Vyshyvanka Day

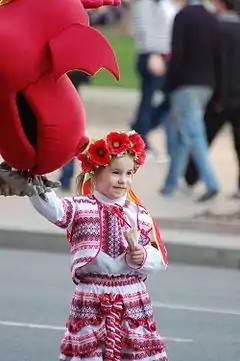
Young girl wearing a vyshyvanka dress

Vyshyvanka Day is an international holiday that aims to preserve the Ukrainian folk traditions of creating and wearing ethnic embroidered clothes called vyshyvankas. It is celebrated the third Thursday of May. Vyshyvankas are, along with pysankas (traditional Ukrainian Easter eggs), one of the best known symbols of Ukrainian culture.